Phi Beta Kappa

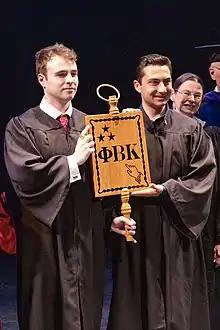
Students hold the Key of Phi Beta Kappa at Duke University.

The Greek letters Phi Beta Kappa stands for, which means "Wisdom [lit. love of knowledge] is the guide [lit. helmsman] of life".